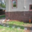
Label: house